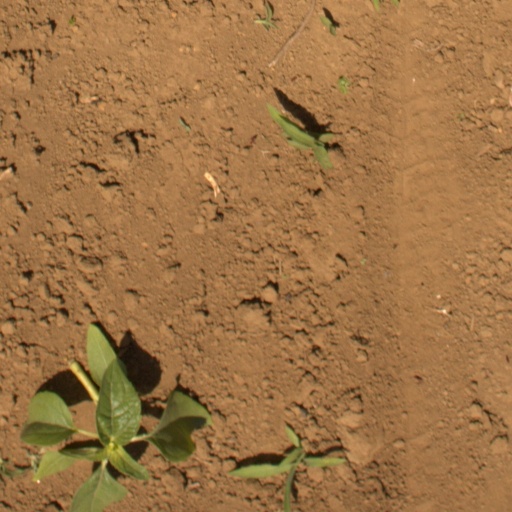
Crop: Jerusalem artichoke